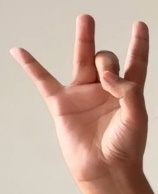
ASL sign: 8